Summerfield Street Row Historic District

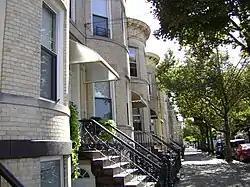

Summerfield Street Row Historic District is a national historic district in Ridgewood, Queens, New York. It includes 19 contributing buildings built in 1912. They are brick two story row houses with one apartment per floor. They feature round bays and yellow iron-spot brick facades.